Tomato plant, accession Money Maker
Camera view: horizontal (90 deg, fisheye); turntable rotation: 180 degrees
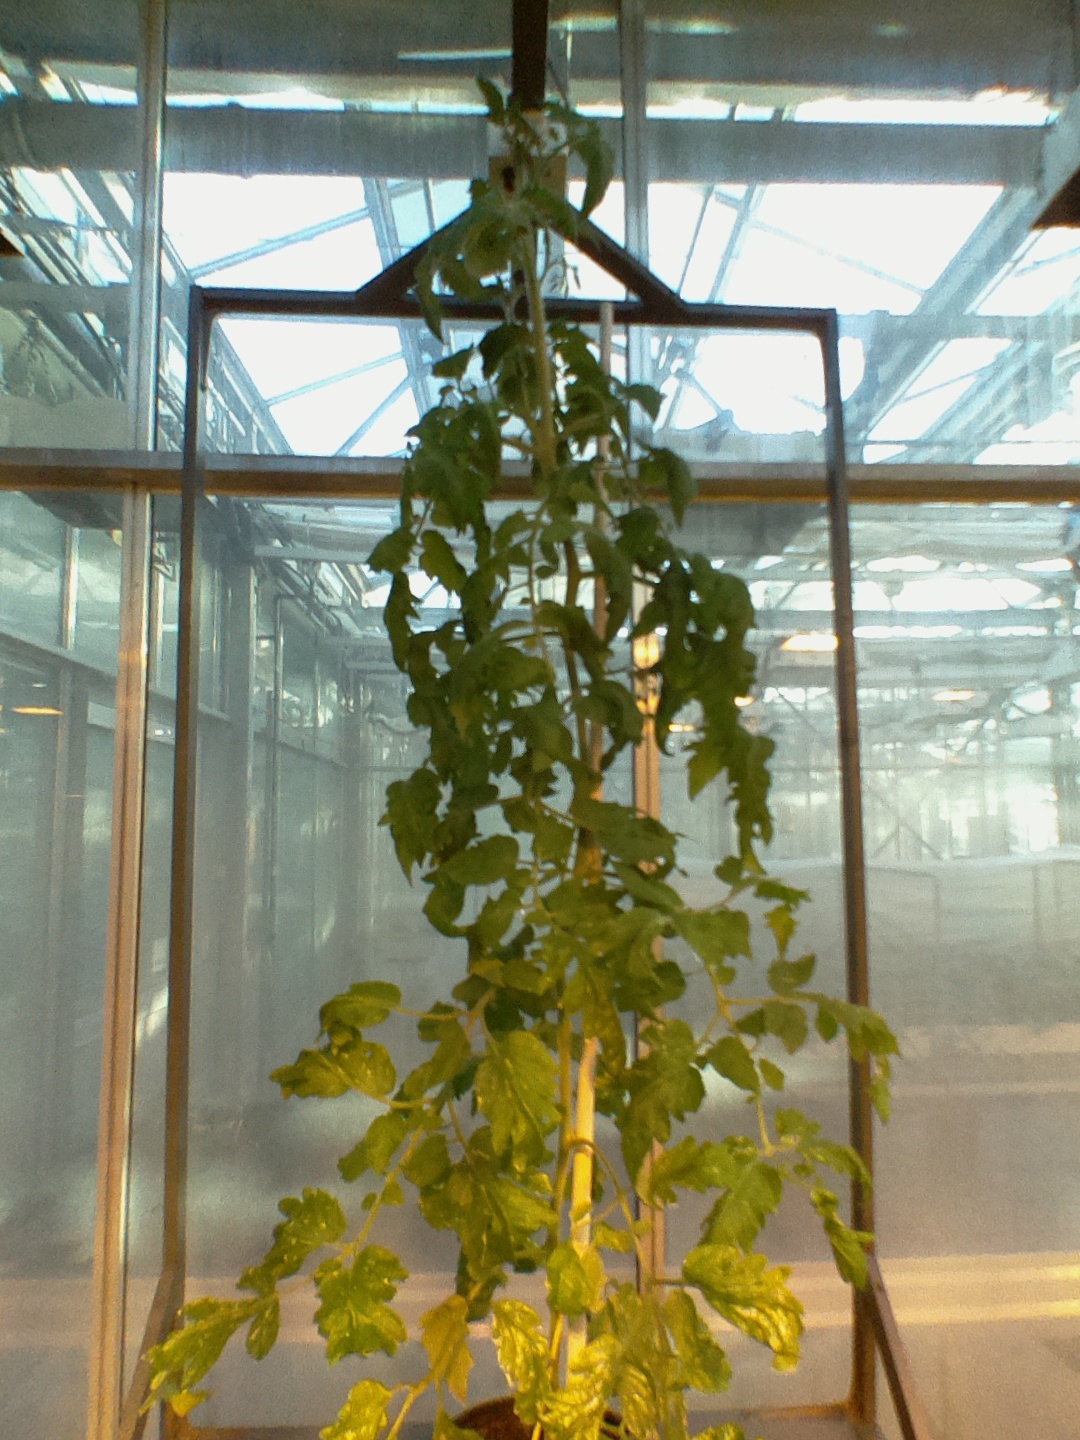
BBCH growth stage 70: Fruits at the main stem or branches visibles